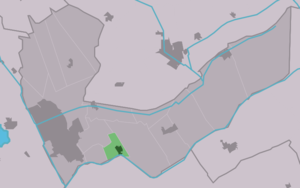
Mildam est un village situé dans la commune néerlandaise de Heerenveen, dans la province de la Frise. Son nom en frison est Mildaam. Le 1ᵉʳ janvier 2006, le village comptait 724 habitants.